Dorothy Dow

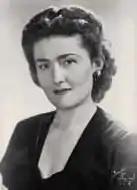

Dorothy Dow (8 October 1920 – 26 February 2005) was an American classical dramatic soprano who had an active international career in concerts, operas, and recitals during the 1940s through the 1960s. After retiring from the stage in 1968, she embarked on a second career as an academic.